Toxopneustes pileolus

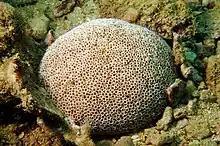
Flower urchin from Okinawa, Japan

Toxopneustes pileolus, commonly known as the flower urchin, is a widespread and commonly encountered species of sea urchin from the Indo-West Pacific. It is considered highly dangerous, as it is capable of delivering extremely painful and medically significant stings when touched (as this species is toxic). It inhabits coral reefs, seagrass beds, and rocky or sandy environments at depths of up to . It feeds on algae, bryozoans, and organic detritus.